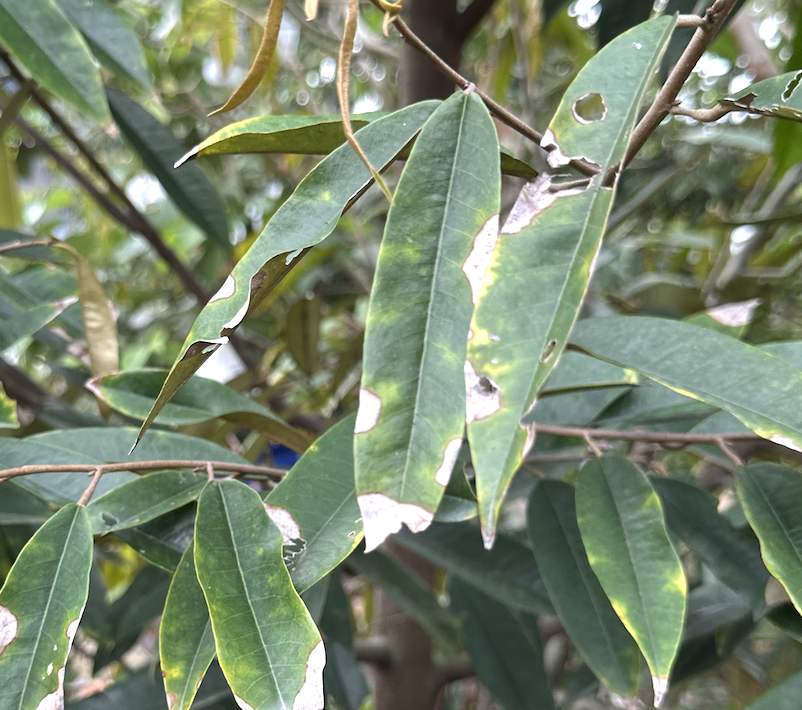
Label: anthracnose_disease